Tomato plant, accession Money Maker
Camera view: vertical (180 deg); turntable rotation: 90 degrees
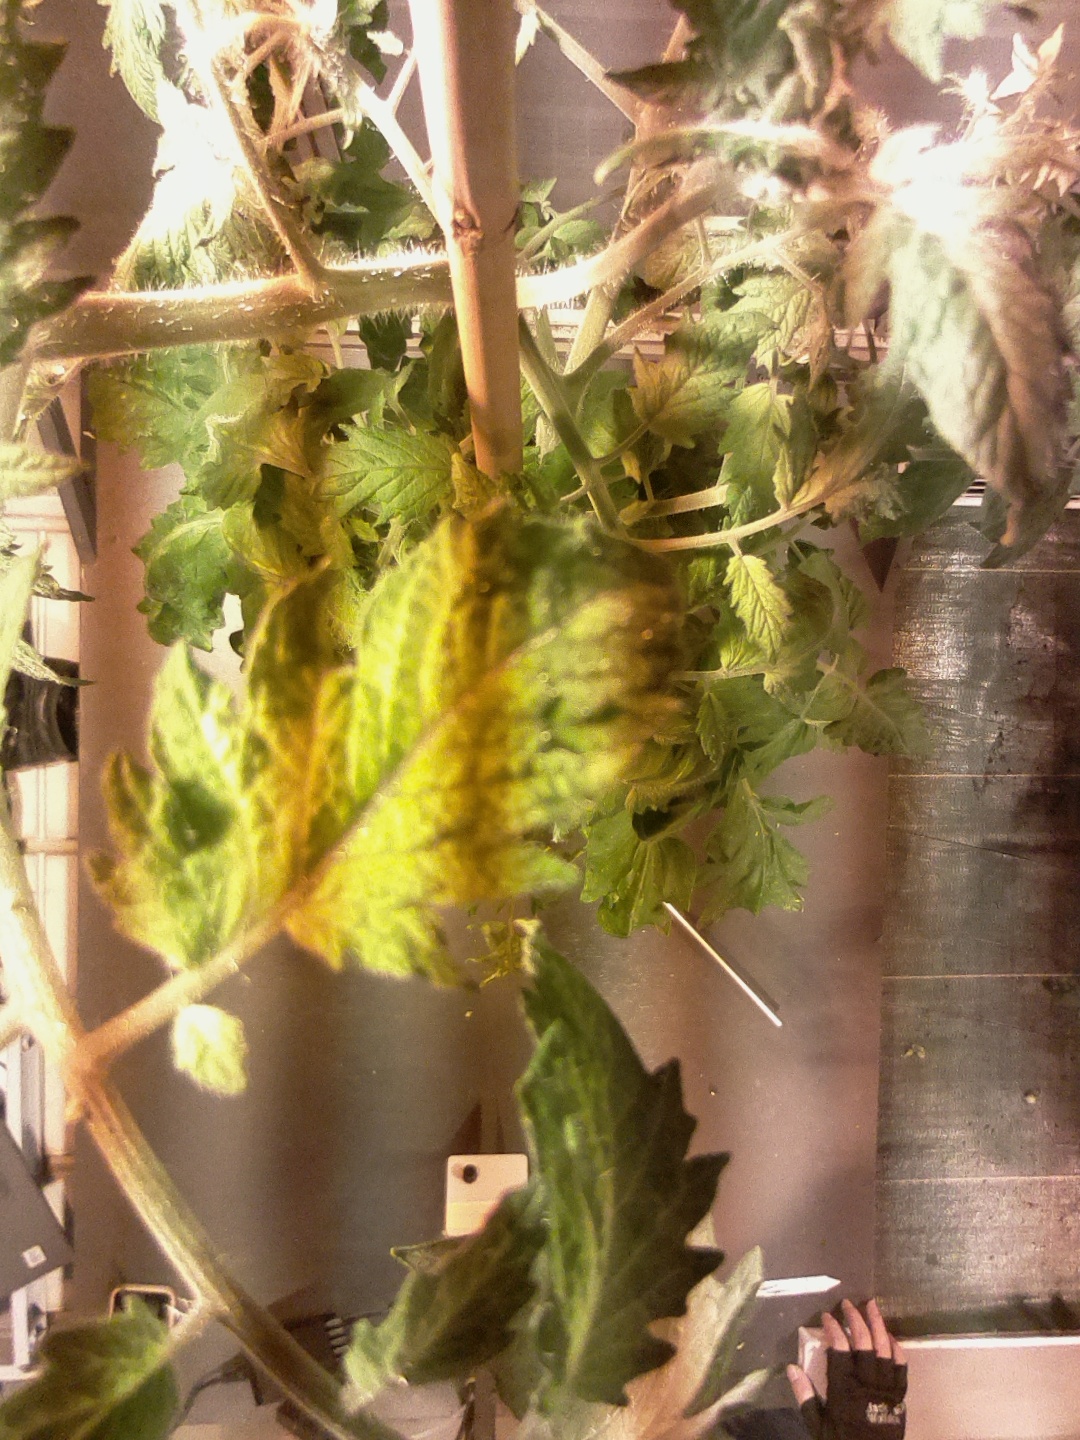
BBCH growth stage 71: 10%-20% of final fruit size